El Al

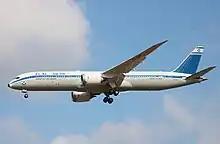
El Al Boeing 787-9 wearing a 1960s retro livery

The charter operations of the group is carried out through Sun d'Or, a company fully owned by El Al. Sun d'Or operates as a tourist organizer for wholesalers and individuals and markets charter and scheduled flights, both by means of leasing full aircraft capacity to third parties, or aircraft parts' capacity to a number of partners for pre-negotiated prices, or by direct sales. Starting from 2011, Sun d'Or operates as a tourist organizer, while maintaining the "Sun d'Or" brand for scheduled and charter flights marketed by Sun d'Or. In March 2011, The Israel Civil Aviation Authority (CAA) announced the suspension of Sun d'Or's operating license effective 1 April 2011. The CAA based its decision citing non-compliance with Israeli and international airline management standards, mainly lack of self-owned planes and crew. Since then, Sun d'Or no longer operates own aircraft but utilizes planes from its parent, El Al.